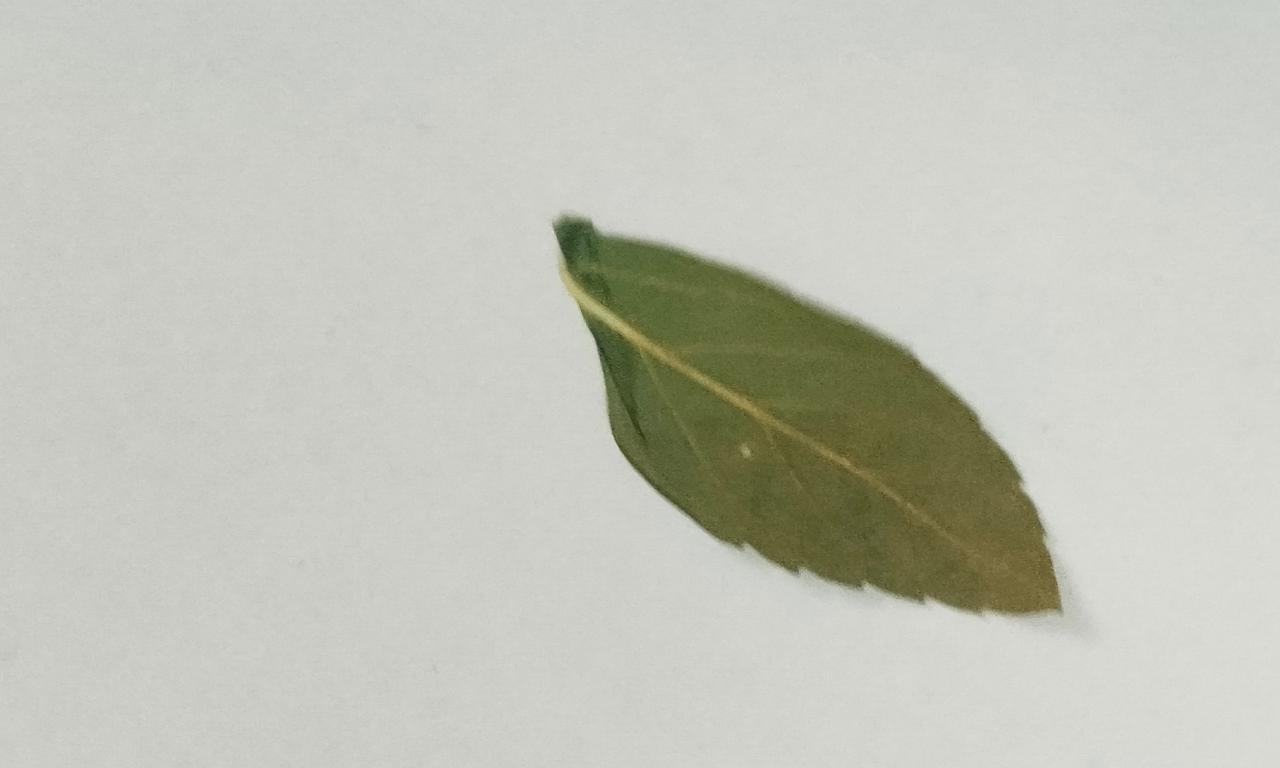
Label: Dried